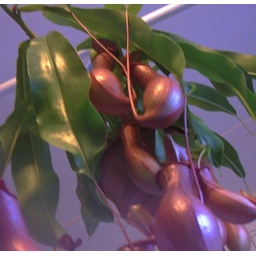
Pitcher plant in bathroom